Athletic–Barcelona clásico

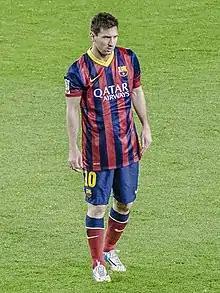
Lionel Messi is the fixture's all-time top goalscorer, among his many other records

Among the many "Blaugrana" successes were three fairly comfortable Copa del Rey final wins over Athletic Bilbao: 2009 (4–1 in Valencia), 2012 (3–0 in Madrid), and 2015 (3–1 in Barcelona). All the finals included the pre-match Spanish national anthem being booed and whistled by both sets of supporters, which eventually drew fines for the clubs from the Spanish Sports Council in 2015. During the post-match celebrations in both 2009 and 2012, Barça captains Carles Puyol and Xavi endeared themselves to the Athletic fans by parading the Ikurriña (Basque flag) alongside their Catalan Senyera (in contrast to Andrés Iniesta who was unpopular due to accusations of exaggerating a foul leading to a red card in a league match), while another connection between the squads in 2012 was the admiration openly expressed by Barcelona coach Pep Guardiola for the tactical methods of Marcelo Bielsa, his counterpart at Athletic Bilbao. However, some of that goodwill was eroded in 2015 when Neymar indulged in 'showboating' in the closing stages of the match including flicking the ball over his opponent's head, which enraged the Athletic players as they considered it to be unsportsmanlike conduct.